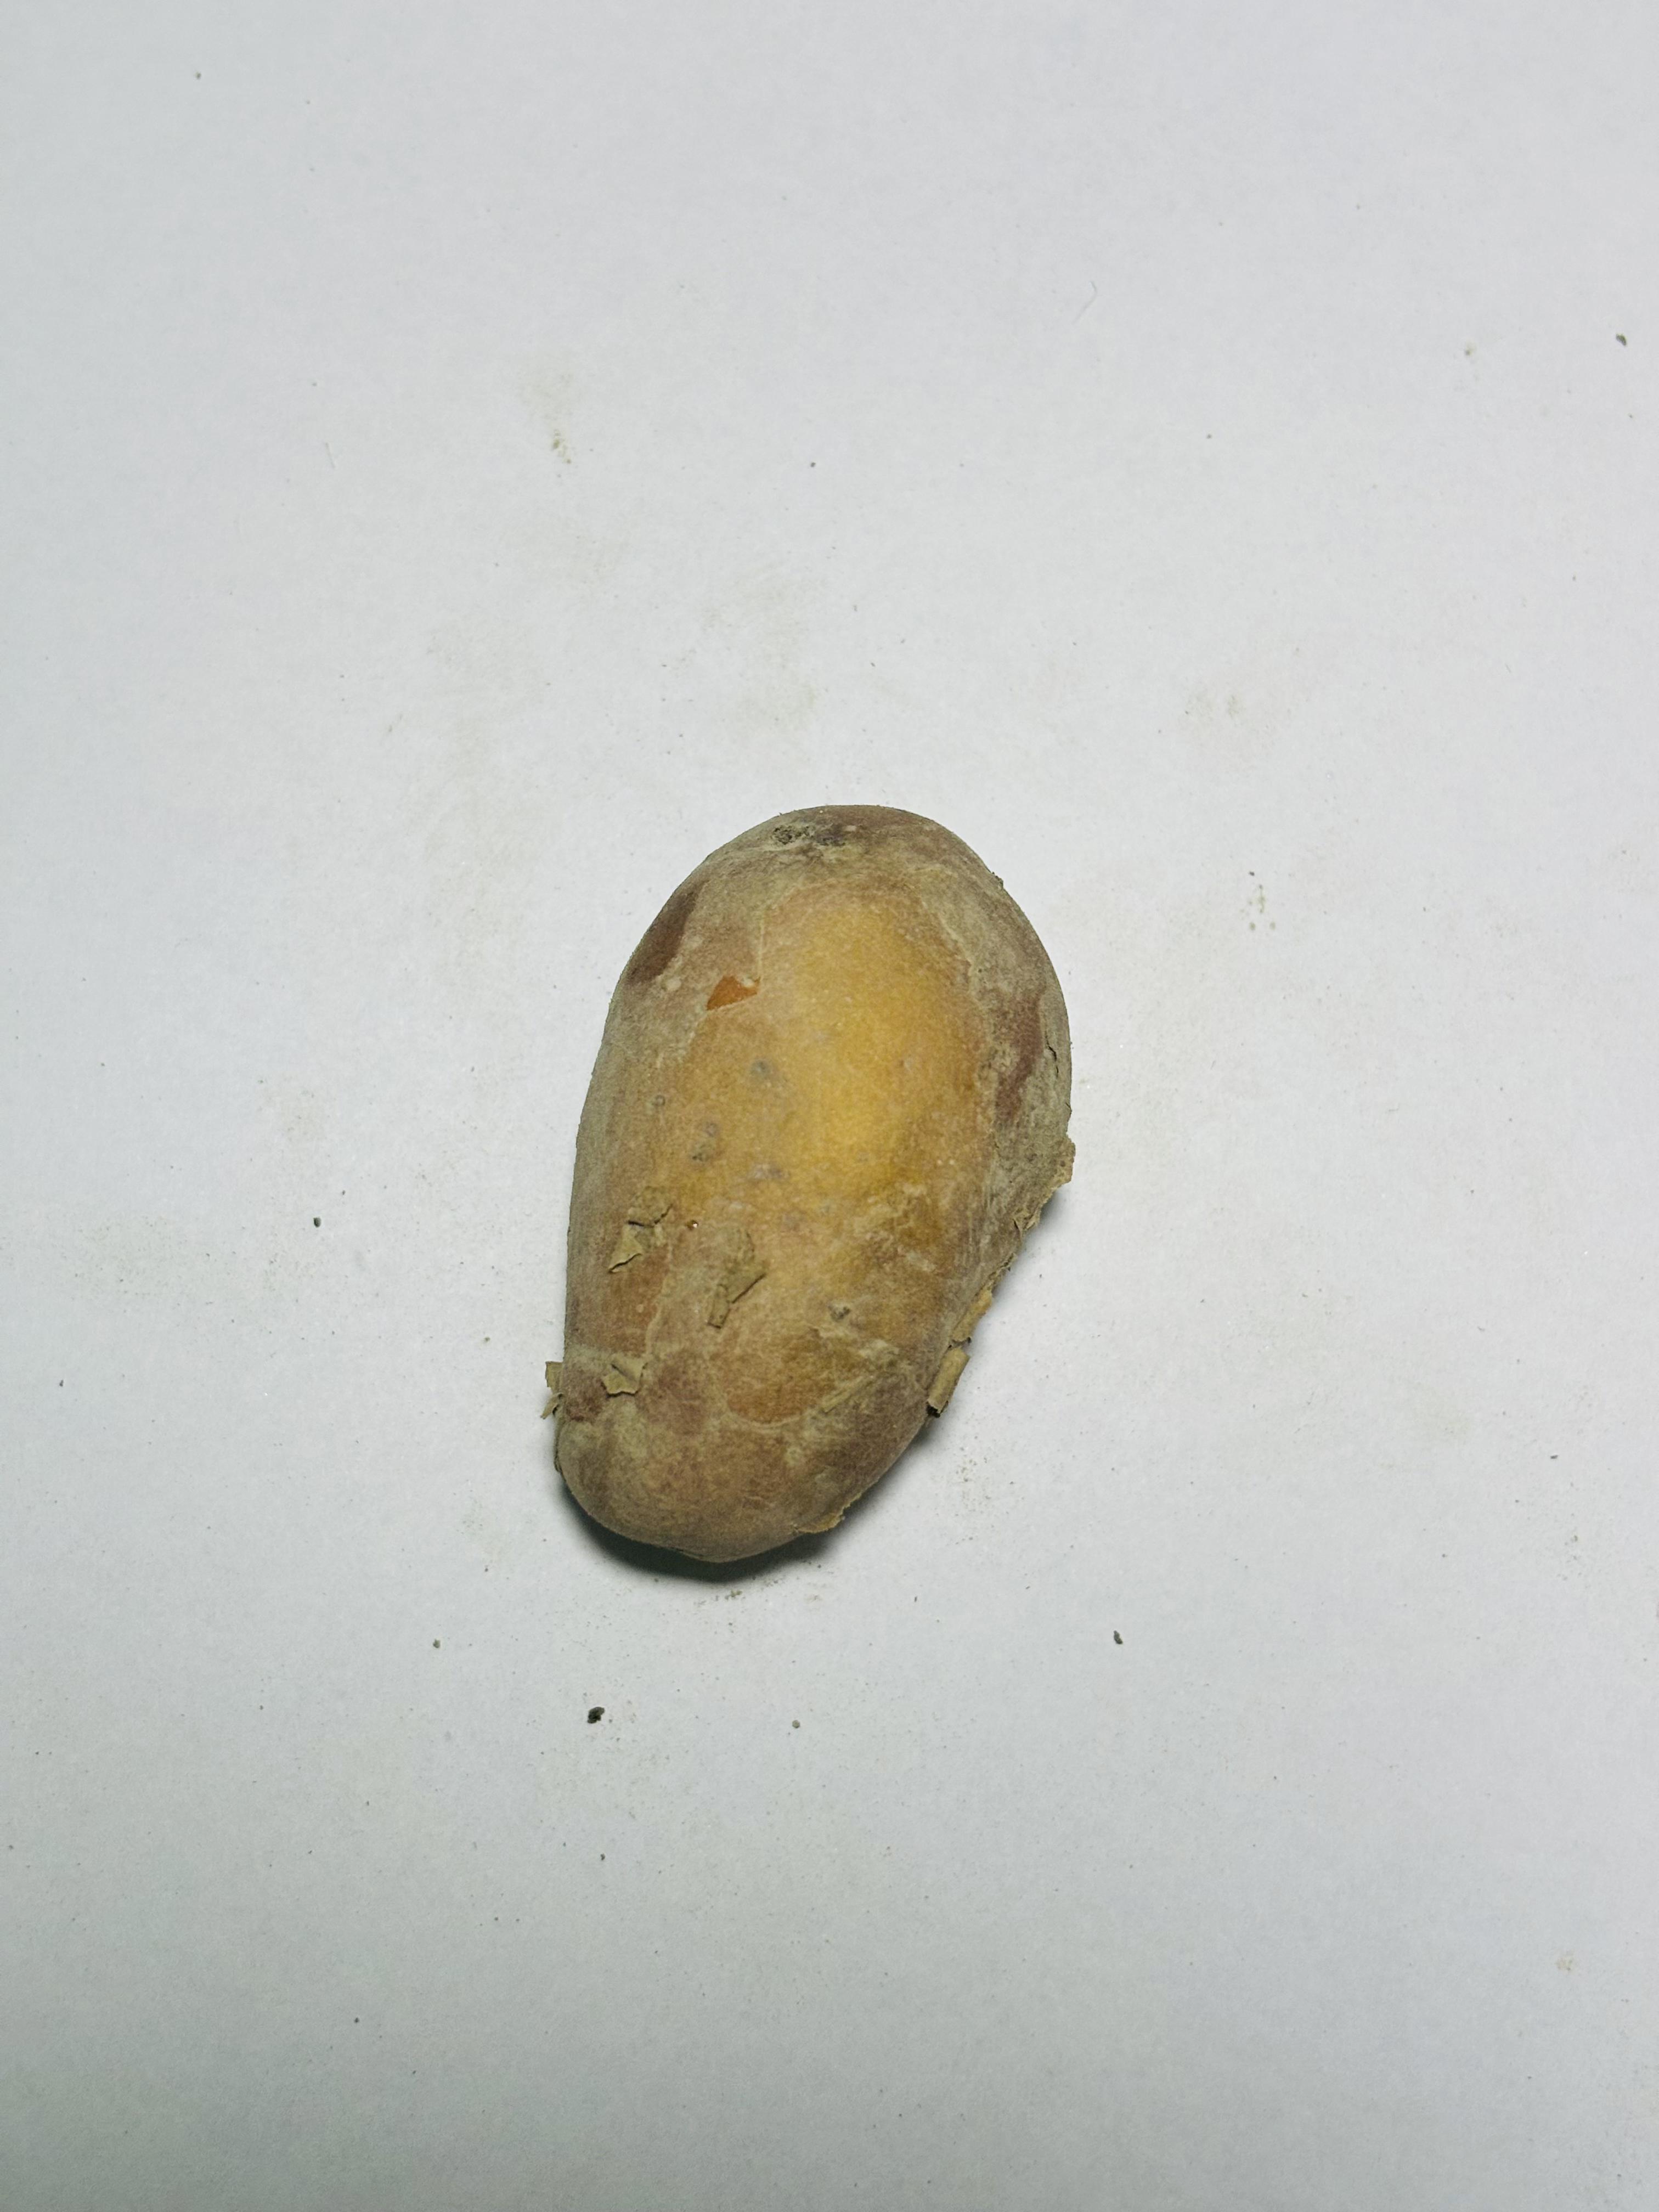
Label: Potato